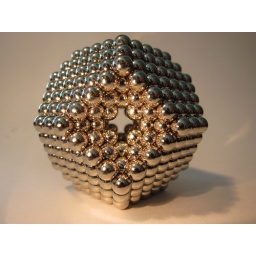
Truncated octahedron built in three layers. Lit by a desk lamp from the side and a flashlight right down the hole.